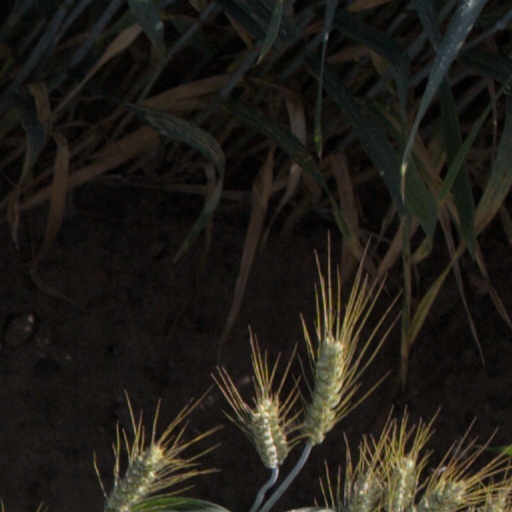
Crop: wheat